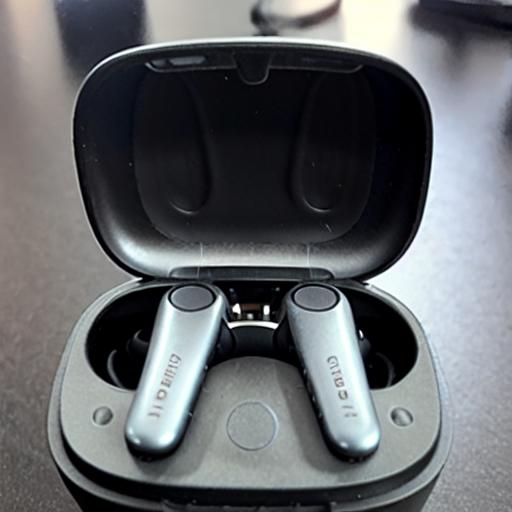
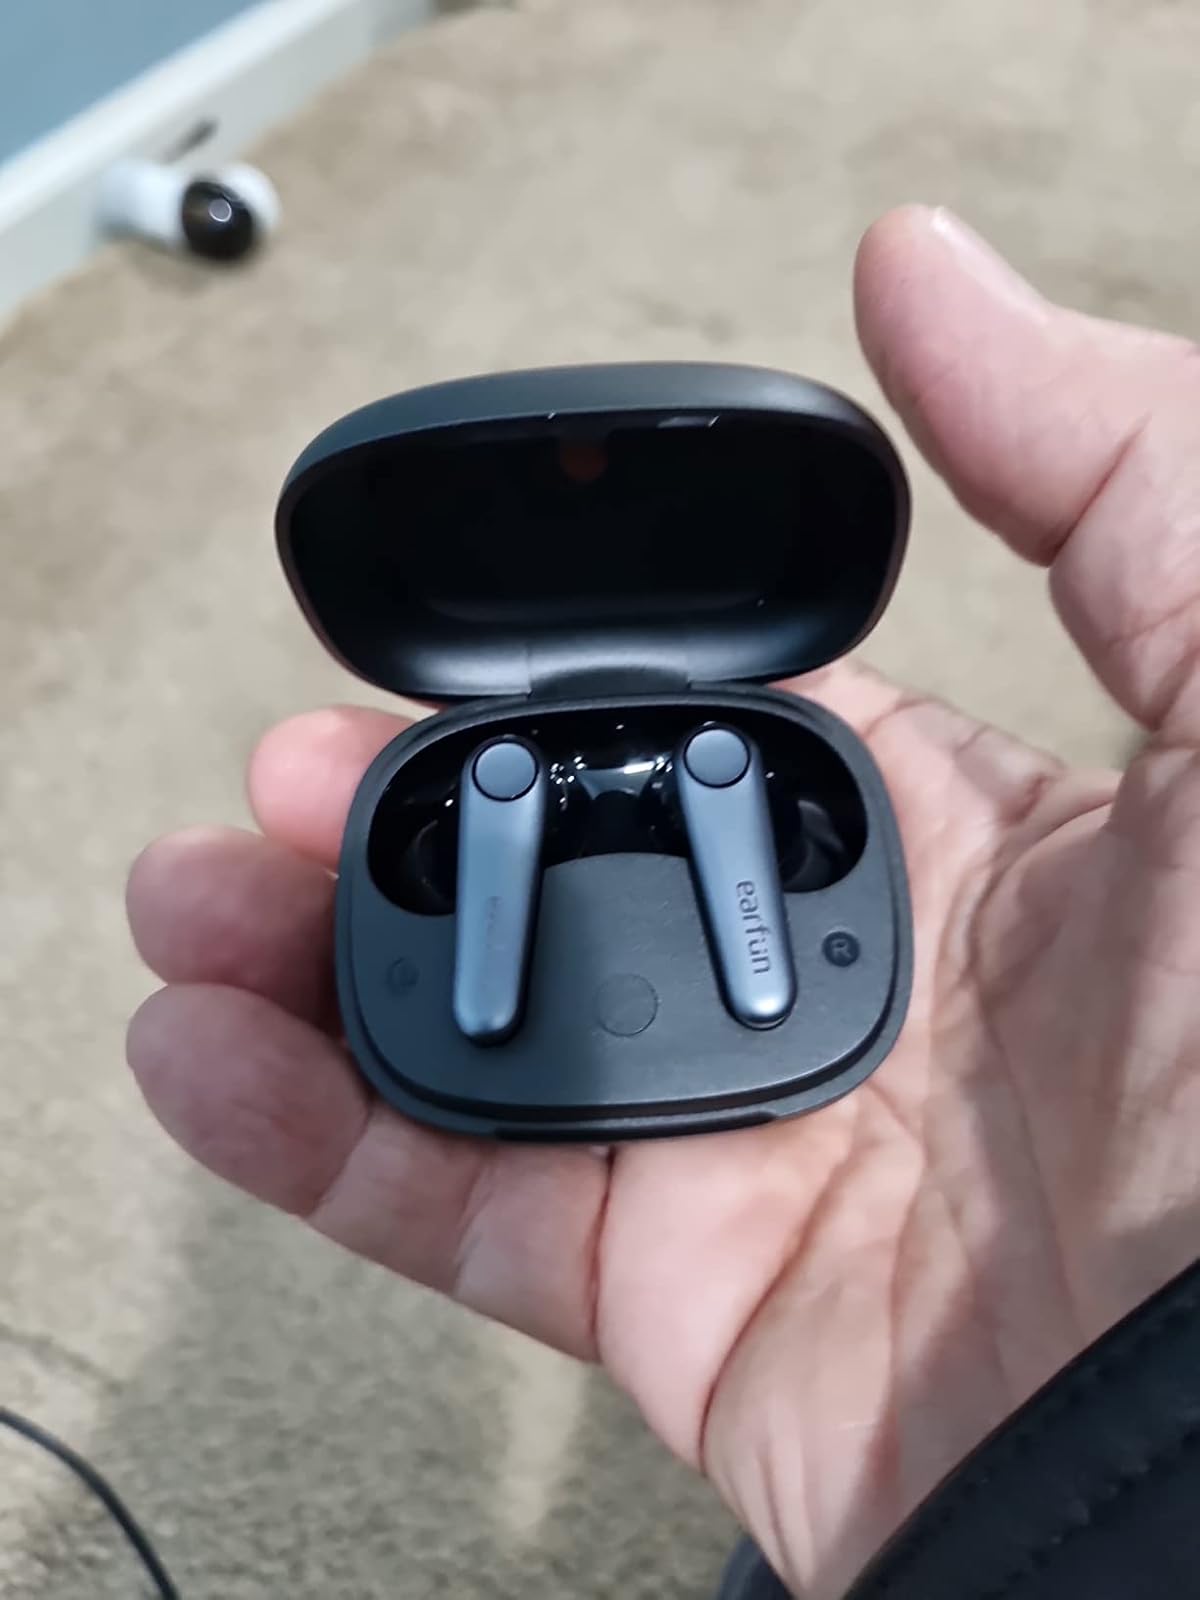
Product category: earbuds
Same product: no